Russian 2022 war censorship laws

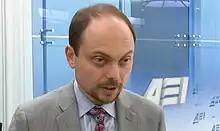
Vladimir Kara-Murza compared his case to show trials from the Stalin era.

In May 2023, history teacher Nikita Tushkanov from Russia's Komi Republic was sentenced to years in prison on charges of "justifying terrorism" and "discrediting" the Russian military for calling the Crimean Bridge explosion "a birthday gift for Putler."